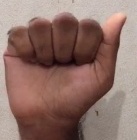
ASL sign: A